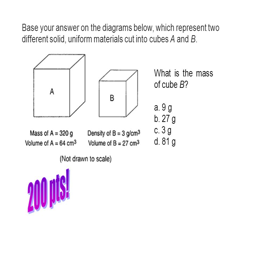
base your answer on the diagrams below , which represent different solid , uniform materials cut into cubes a and b .